Carole David

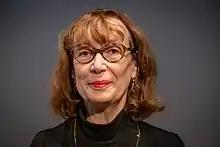
Carole David in 2019

The daughter of Clothilde Fioramore and Guy David, she was born in Montreal and earned a PhD in literary studies from the University of Sherbrooke. She was a member of the editorial committee for the magazine "Spirale" from 1980 to 1982 and for the magazine "Estuaire" from 1993 to 1996. She also worked as a reader for the publishing house VLB éditeur from 1979 to 1988. David has taught at the Cégep du Vieux Montréal. She was head of the Public Lending Rights Program at the Canada Council for the Arts from 2004 to 2006. In 2006, she was elected president of the Maison de la poésie de Montréal.